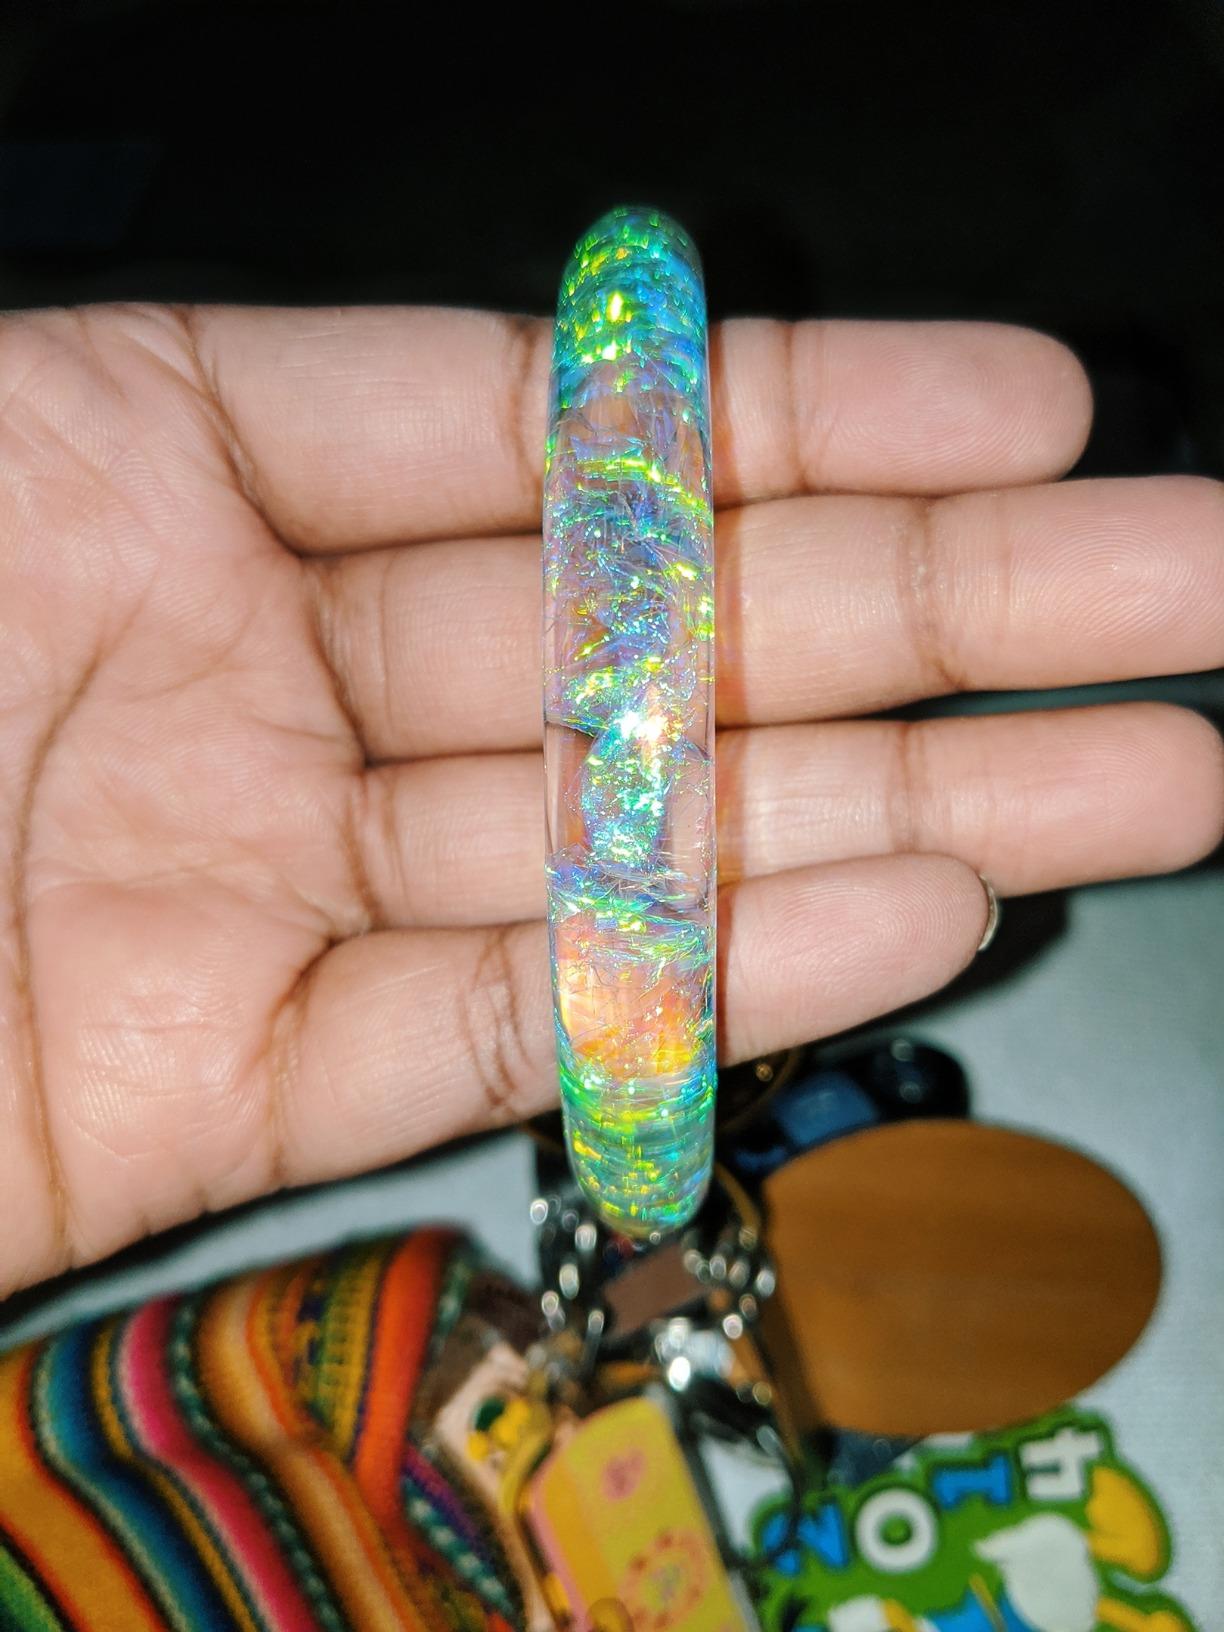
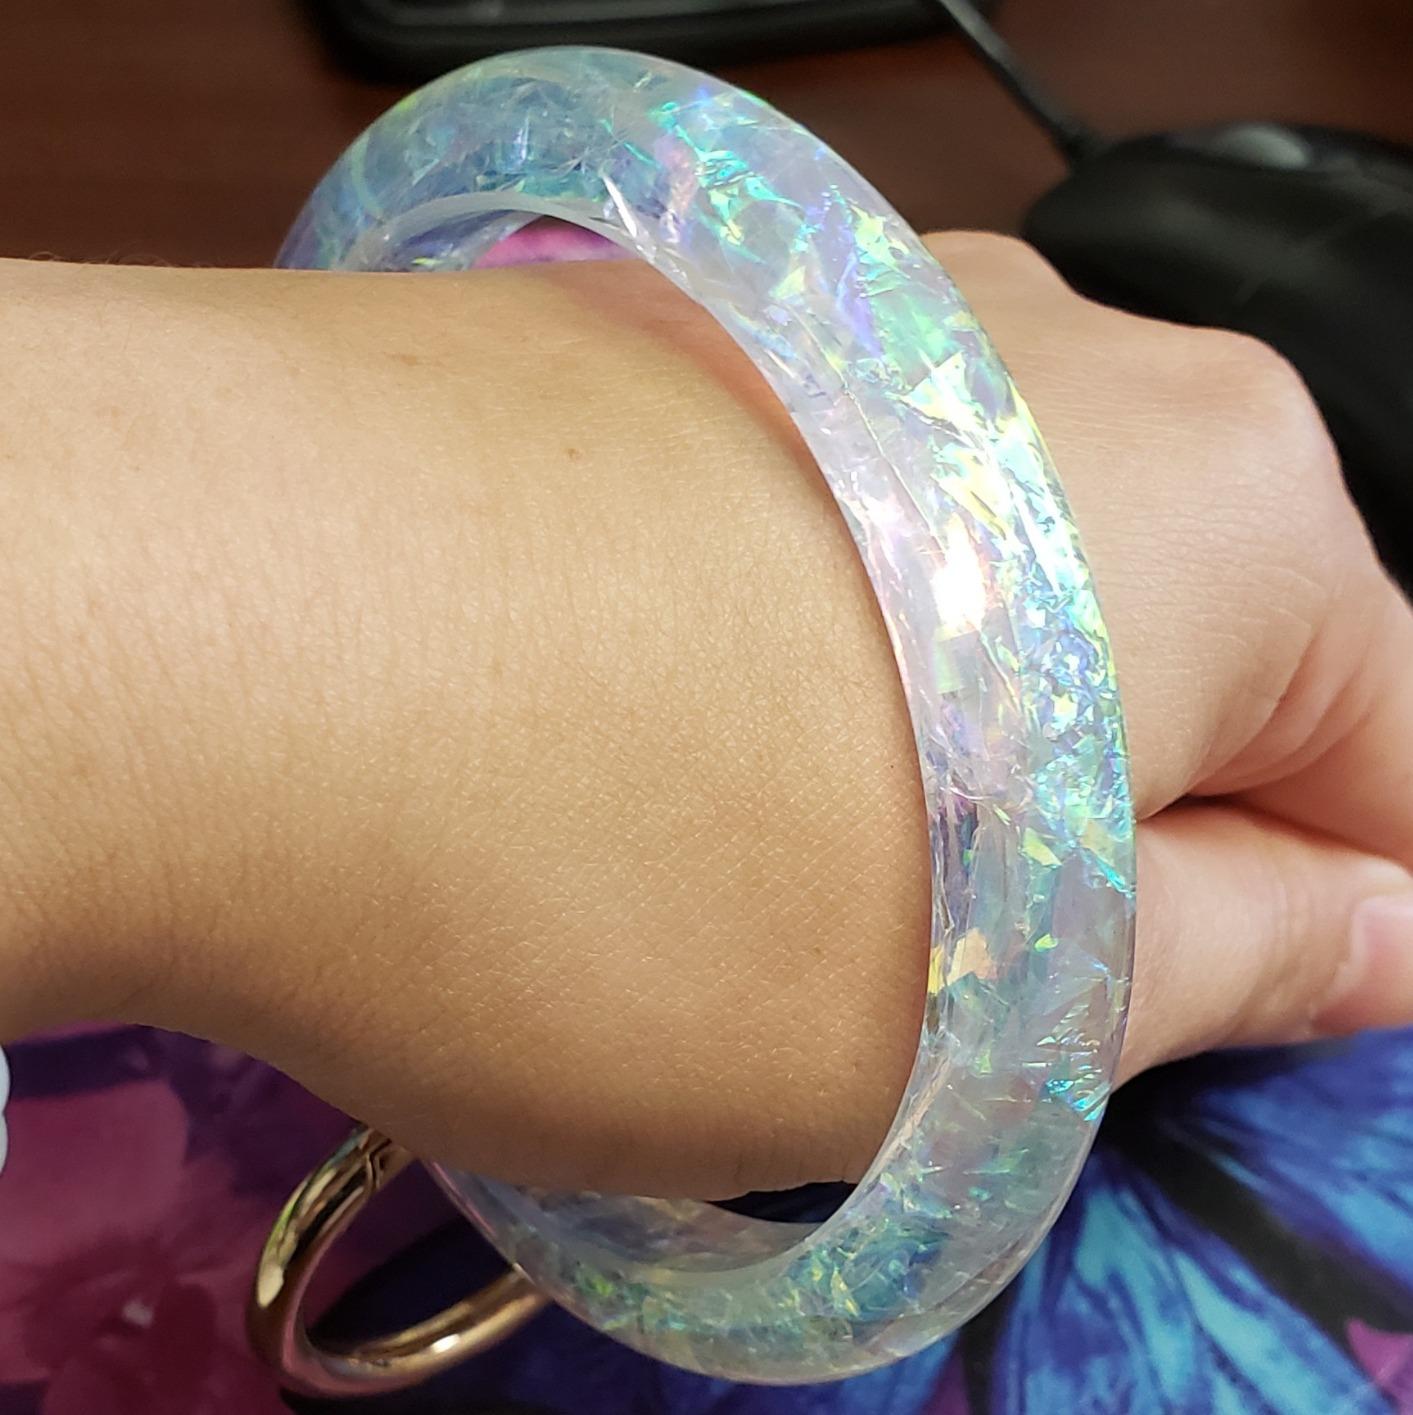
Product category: accessories_keychain
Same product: yes